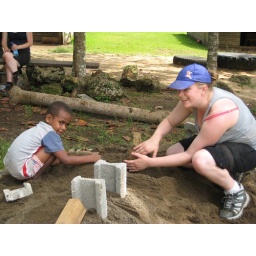
building castles in the sand plie